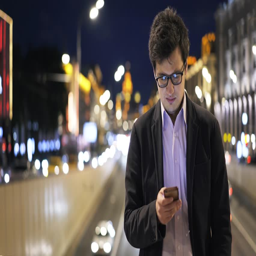
front view of a handsome young man in a suit wearing glasses using his smartphone in a night city .